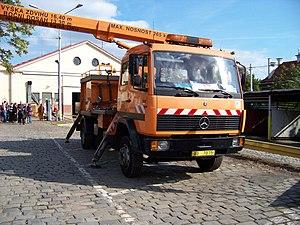
Le Mercedes Benz LK est un camion lancé par Mercedes-Benz de 1983 à 1998. Il est élu Camion International de l'année en 1985. En 1997, le LK est remplacé par l'Atego.